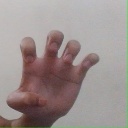
अक्षर: झ